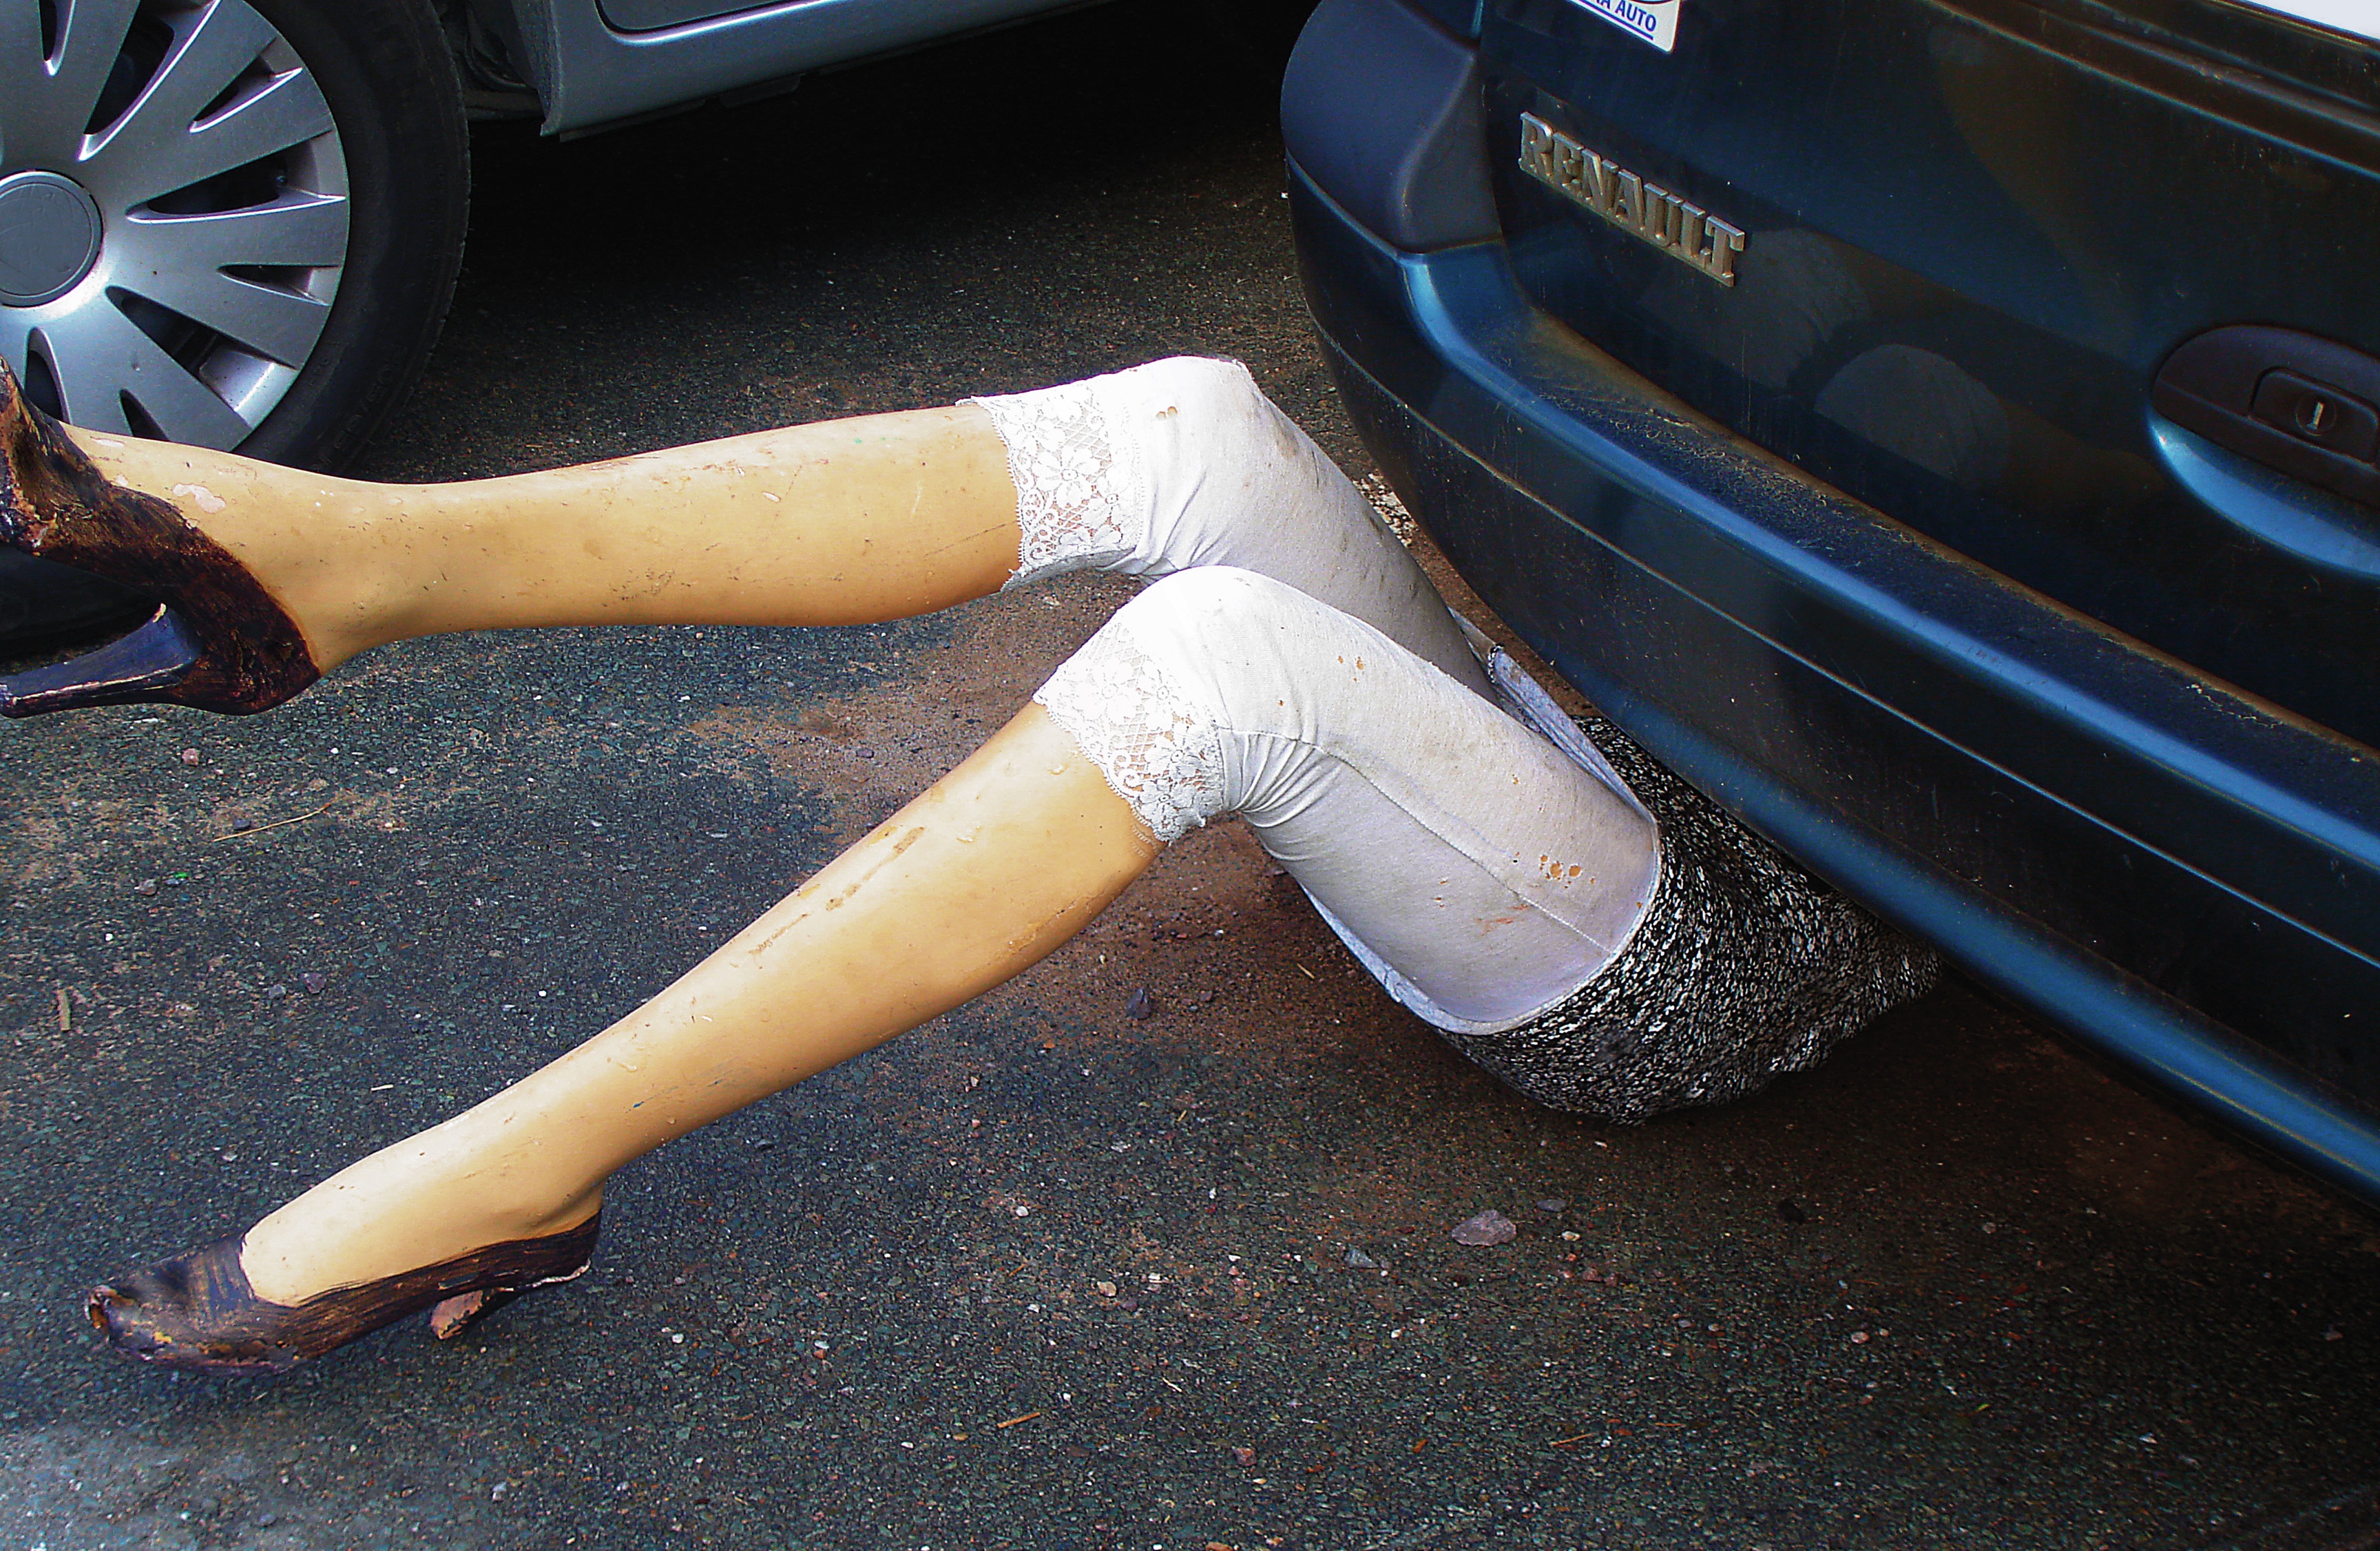
shoe, woman, wheel, leg, vehicle, tire, bumper, footwear, image, event, abstraction, props, municipality, hint, a joke, automotive exterior, the situation of the